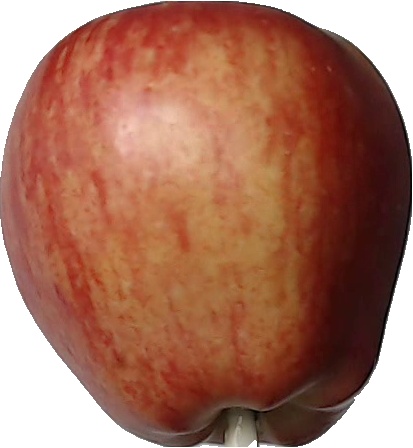
Label: apple_red_1